Liam Adams (runner)

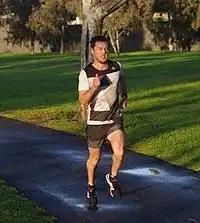
Adams in 2017

Liam Adams (born 4 September 1986) is an Australian runner. He competed in the Summer Olympics in 2016 in Rio de Janeiro and qualified for the Tokyo 2020 Olympics. Adams came 24th in the Men's marathon in a time of 2:15.51, 7 minutes behind the winner, Eliud Kipchoge of Kenya.